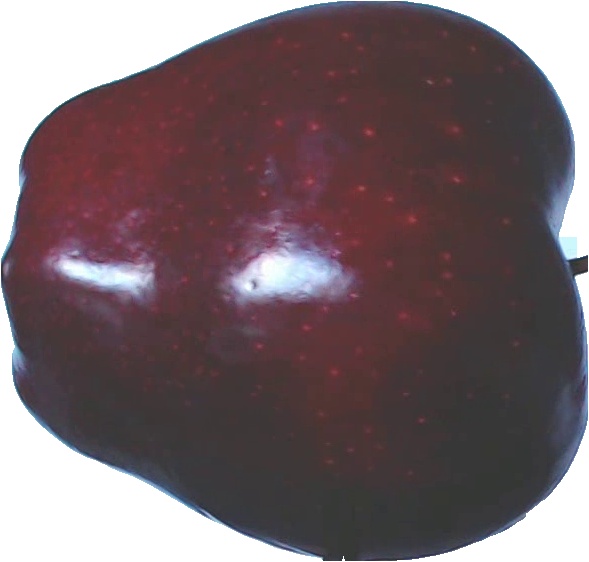
Label: apple_red_delicios_1